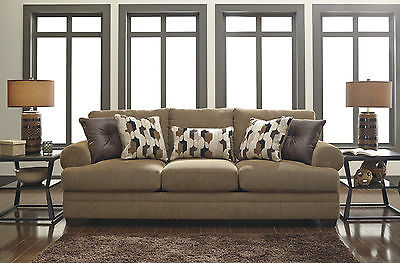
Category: sofa